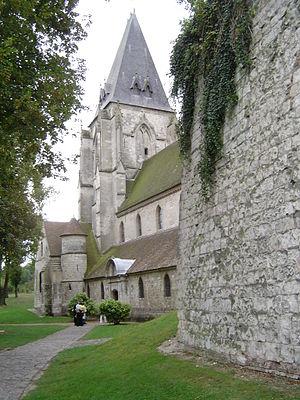
Le canton de Picquigny est un ancien canton français situé dans le département de la Somme et la région Picardie.
La collégiale Saint-Martin de Picquigny a été construite du XIIᵉ au XVIᵉ siècle. Elle est de style gothique. Elle est devenue l’église paroissiale de la commune à la Révolution.